William James Browne

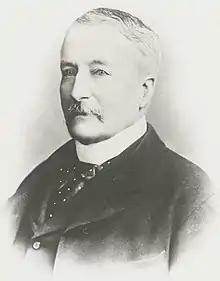
William James Browne, 1860

William James Browne, (1815 – 4 December 1894), generally referred to as Dr. Browne, was a grazier and pastoralist in South Australia who was born and died in England. His brother, John Harris Browne, was a noted explorer and pastoralist in the same colony.